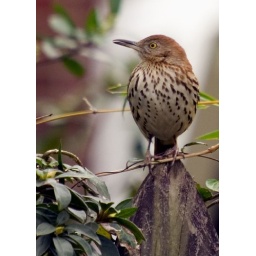
Identified by buckeye1 in the field guide - birds of the world group. Thanks